Munro

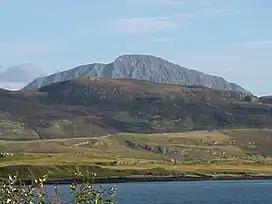
Ben Hope is the most northerly Munro

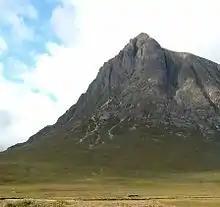
Buachaille Etive Mòr's north-east face

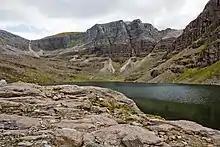
The triple buttresses of Coire Mhic Fearchair on Beinn Eighe

When compared to continental ranges, such as The Alps, Scottish peaks are generally lesser in height. However, walking and climbing in them can still be dangerous and difficult to navigate the recommended routes due to their latitude and exposure to Atlantic and Arctic weather systems. Even in summer, the weather can change quickly in the mountains and conditions can be atrocious; thunderstorms, thick fog, strong winds, driving rain and freezing summit temperatures close to 0°C are not unusual.